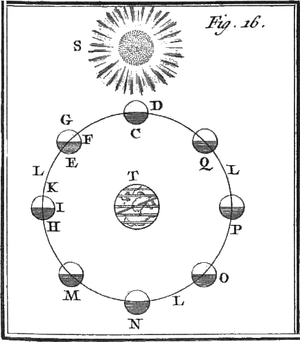
Rozier, François, Cours complet d'Agriculture, tome 6, planche 7, figure 16
La période d'abattage des arbres est l'ensemble des jours propices pour l'abattage d'un arbre selon diverses considérations concernant la qualité du bois et son exploitation ultérieure, l'accessibilité, etc. Depuis l'antiquité, elle a fait l'objet de débats.